Answer in natural language. Considering the relative positions, is tripod floor lamp with white shade above or below lowprofile brown wooden dresser? Choose between the following options: above or below
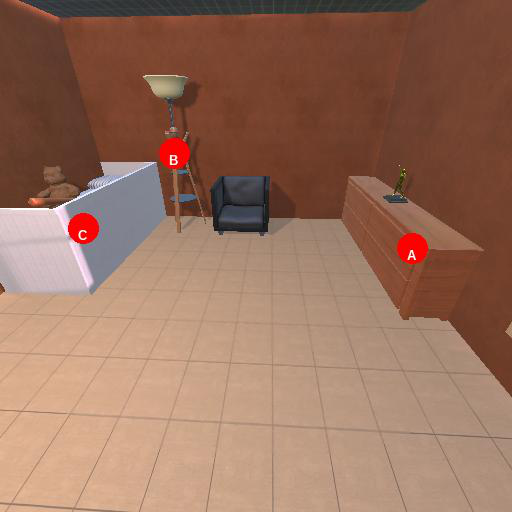
<answer>above</answer>